Janaka Ratnayake

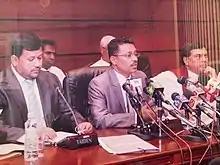
Speaking at opening day press conference of the Expo2012 in Sri Lanka. Seated besides Former Minister Rishard Bathiudeen and the Former Minister for Economic Development.

He was also appointed as a director on the committee responsible for organising the bid for Sri Lanka to host the Commonwealth Games in 2018.